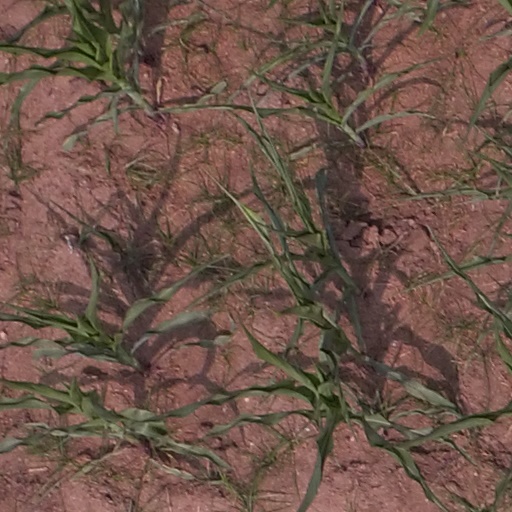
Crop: maize; corn